Ronnie Lichtman

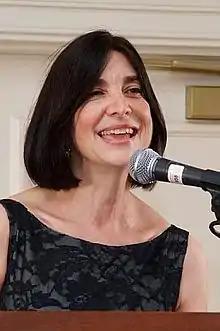

Ronnie Sue Lichtman (born February 10, 1950) is an American midwife, educator, writer and advocate for women's health. She has published widely for both lay and professional audiences. The Chair of the Midwifery Education Program at The State University of New York (SUNY) Downstate Medical Center in New York City, she earned a Ph.D. in sociomedical sciences from Columbia University Graduate School of Arts and Sciences, and her MS in Maternity Nursing with a specialization in midwifery from Columbia University School of Nursing. She previously directed the midwifery programs at Columbia University and Stony Brook University.